The Music Man (2003 film)

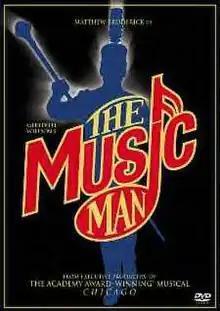
DVD cover

The Music Man is a 2003 American made-for-television musical film directed by Jeff Bleckner with a teleplay by Sally Robinson. It is based on the 1957 musical of the same name by Meredith Willson, which in turn was based on a story by Willson and Franklin Lacey. The film stars Matthew Broderick and Kristin Chenoweth and features David Aaron Baker, Debra Monk, Victor Garber, and Molly Shannon. It was originally broadcast on ABC on February 16, 2003, as the eleventh episode of the forty-seventh season of "The Wonderful World of Disney."